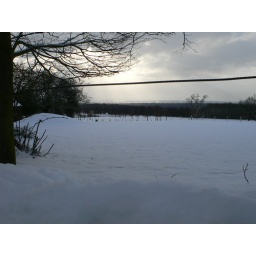
peering over the wall into the paddocks along chruch road